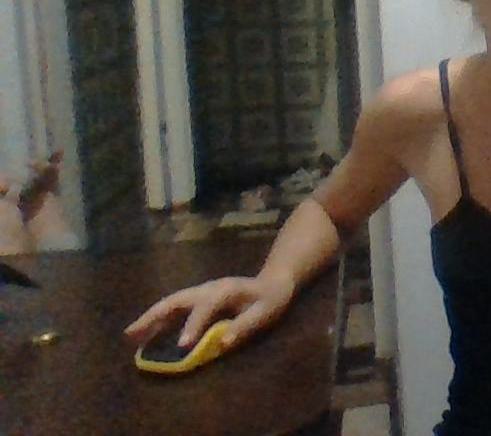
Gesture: no_gesture